Merkava

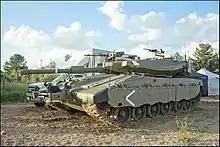
Merkava Mk 3D Baz with LIC upgrades

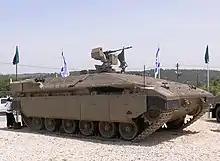
Namer in Yad La-Shiryon 62nd Independence Day exhibition

By October 2010, the IDF had begun to equip the first Merkava Mark IVs with the Trophy active protection system, to improve the tanks' protection against advanced anti-tank missiles which use tandem-charge HEAT warheads. Added protection systems included an Elbit laser-warning system and IMI in-built smoke-screen grenades.